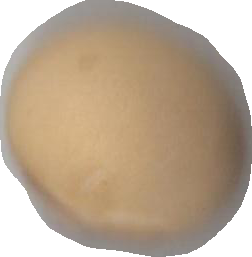
Variety: Grobogan